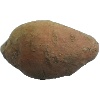
Label: potato_sweet